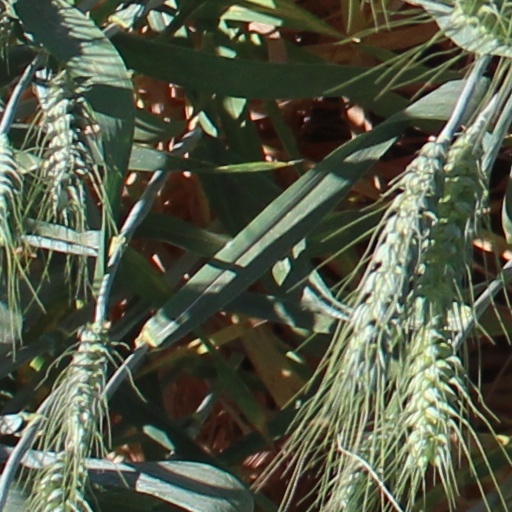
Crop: wheat